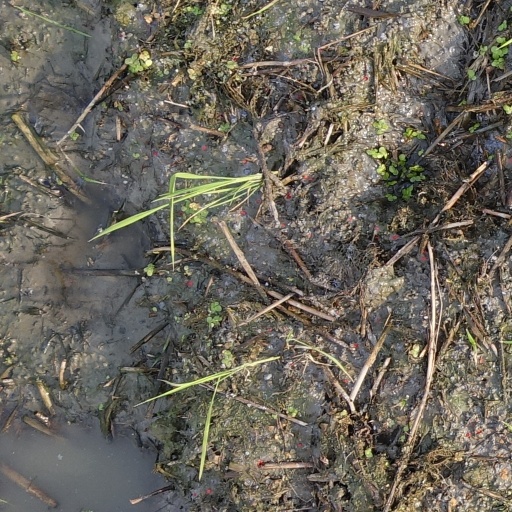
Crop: rice